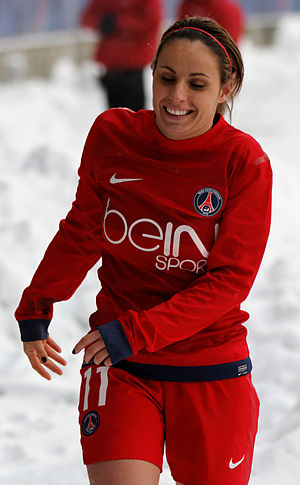
Jessica Houara
Renard i kamp mellem PSG-Toulouse
Jessica Lucetta Léone Houara-d'Hommeaux er en fransk fodboldspiller, der spiller for for Division 1 Féminine klubben Olympique Lyon og Frankrigs landshold. Hun spiller midtbane.